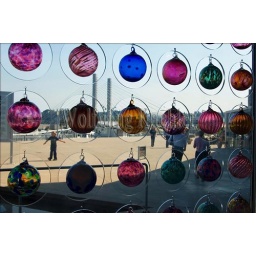
Usa, washington state, tacoma, museum of glass, glass art in window